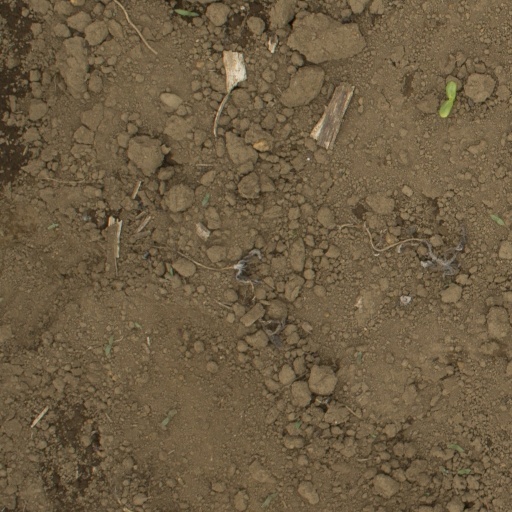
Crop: Jerusalem artichoke